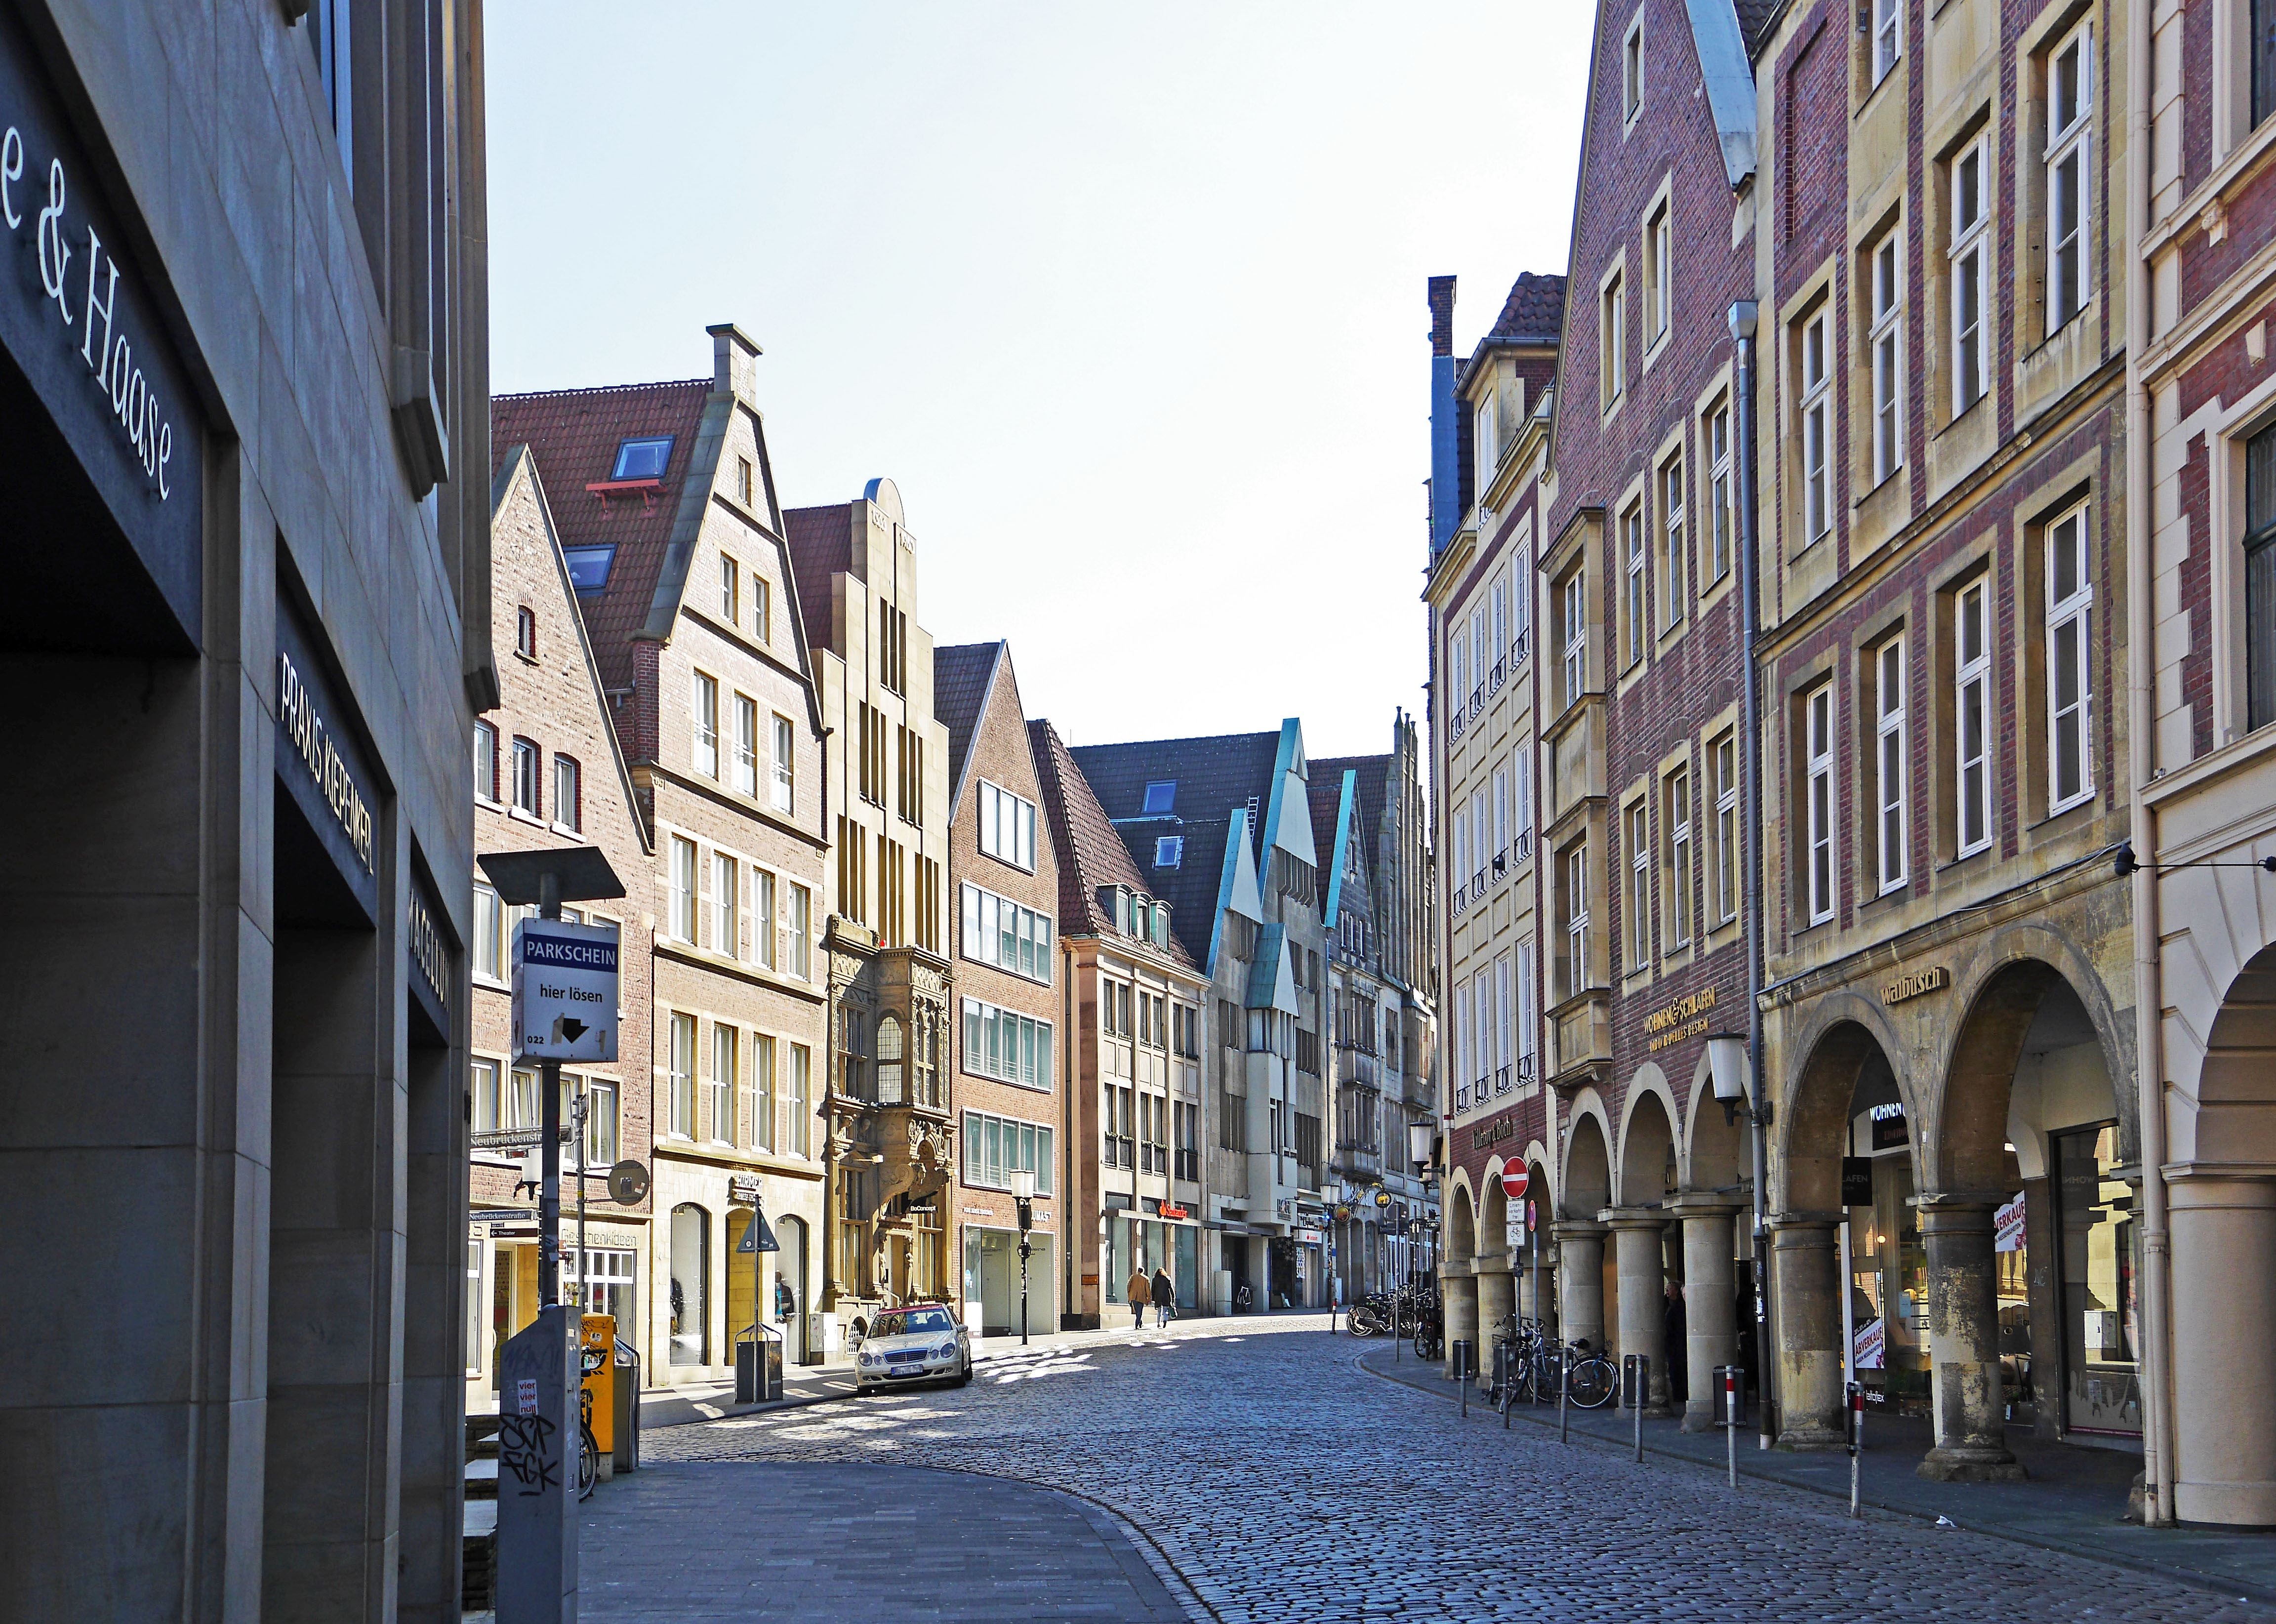
architecture, road, street, town, old, alley, city, cityscape, downtown, facade, lane, waterway, patch, old town, shops, infrastructure, archway, tourist attraction, historically, centrum, neighbourhood, hanseatic city, gabled houses, westfalen, gable, city m nster, sand stone, carfree, munster, stadtmitte, buy team, merchants, urban area, residential area, rye market, bow street, 1a location, human settlement